Jokerit

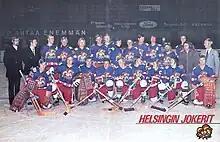
Jokerit in the 1972–73 season

Mäkinen also prioritized the development of the club's junior organization, introducing the Kanada-sarja competition. This initiative attracted 500 aspiring junior players initially, with the number rapidly increasing over the ensuing years. Although Kanada-sarja did not survive beyond the 1970s, its impact was felt as Jokerit benefited from a consistent influx of emerging talent, including future stars like Jari Kurri. Moreover, the club's popularity flourished, especially in the outer urban zones of Helsinki.